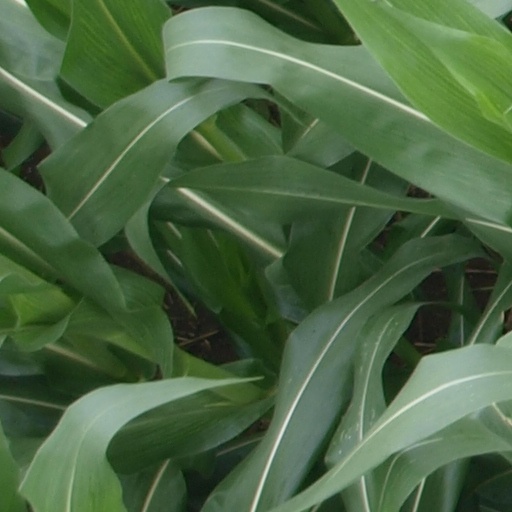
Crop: maize; corn